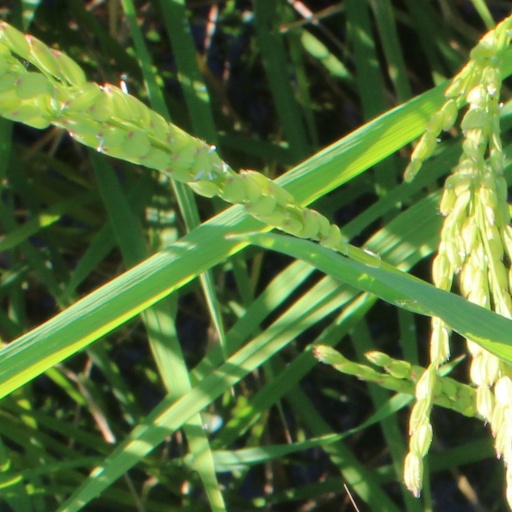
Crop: rice